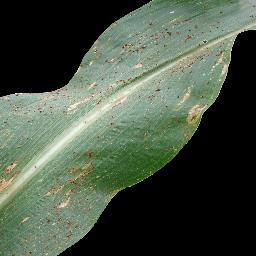
Label: Corn___Common_rust